Opel

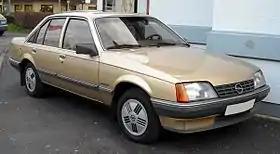
Opel Rekord E, mk.2 (1982–1986)

Opel RAK became enthralled with liquid propulsion, building and testing them in the late 1920s in Rüsselsheim. According to Max Valier's account, Opel RAK rocket designer, Friedrich Wilhelm Sander launched two liquid-fuel rockets at Opel Rennbahn in Rüsselsheim on 10 and 12 April 1929. These Opel RAK rockets were the first European, and after Goddard, the world's second, liquid-fuel rockets in history. In his book "Raketenfahrt" Valier describes the size of the rockets as of in diameter and with a length of , weighing empty and with fuel. The maximum thrust was 45 to 50 kp, with a total burning time of 132 seconds. These properties indicate a gas pressure pumping. The first missile rose so quickly that Sander lost sight of it. Two days later, a second unit was ready to go, Sander tied a -long rope to the rocket. After of rope had been unwound, the line broke, and this rocket also disappeared in the area, probably near the Opel proving ground and racetrack in Rüsselsheim, the "Rennbahn". Sander and Opel also worked on an innovative liquid-propellant rocket engine for an anticipated flight across the English Channel. By May 1929, the engine produced a thrust of 200 kg (440 lb.) "for longer than fifteen minutes, and in July 1929, the Opel RAK collaborators were able to attain powered phases of more than thirty minutes for thrusts of 300 kg (660-lb.) at Opel's works in Rüsselsheim," again according to Max Valier's account.